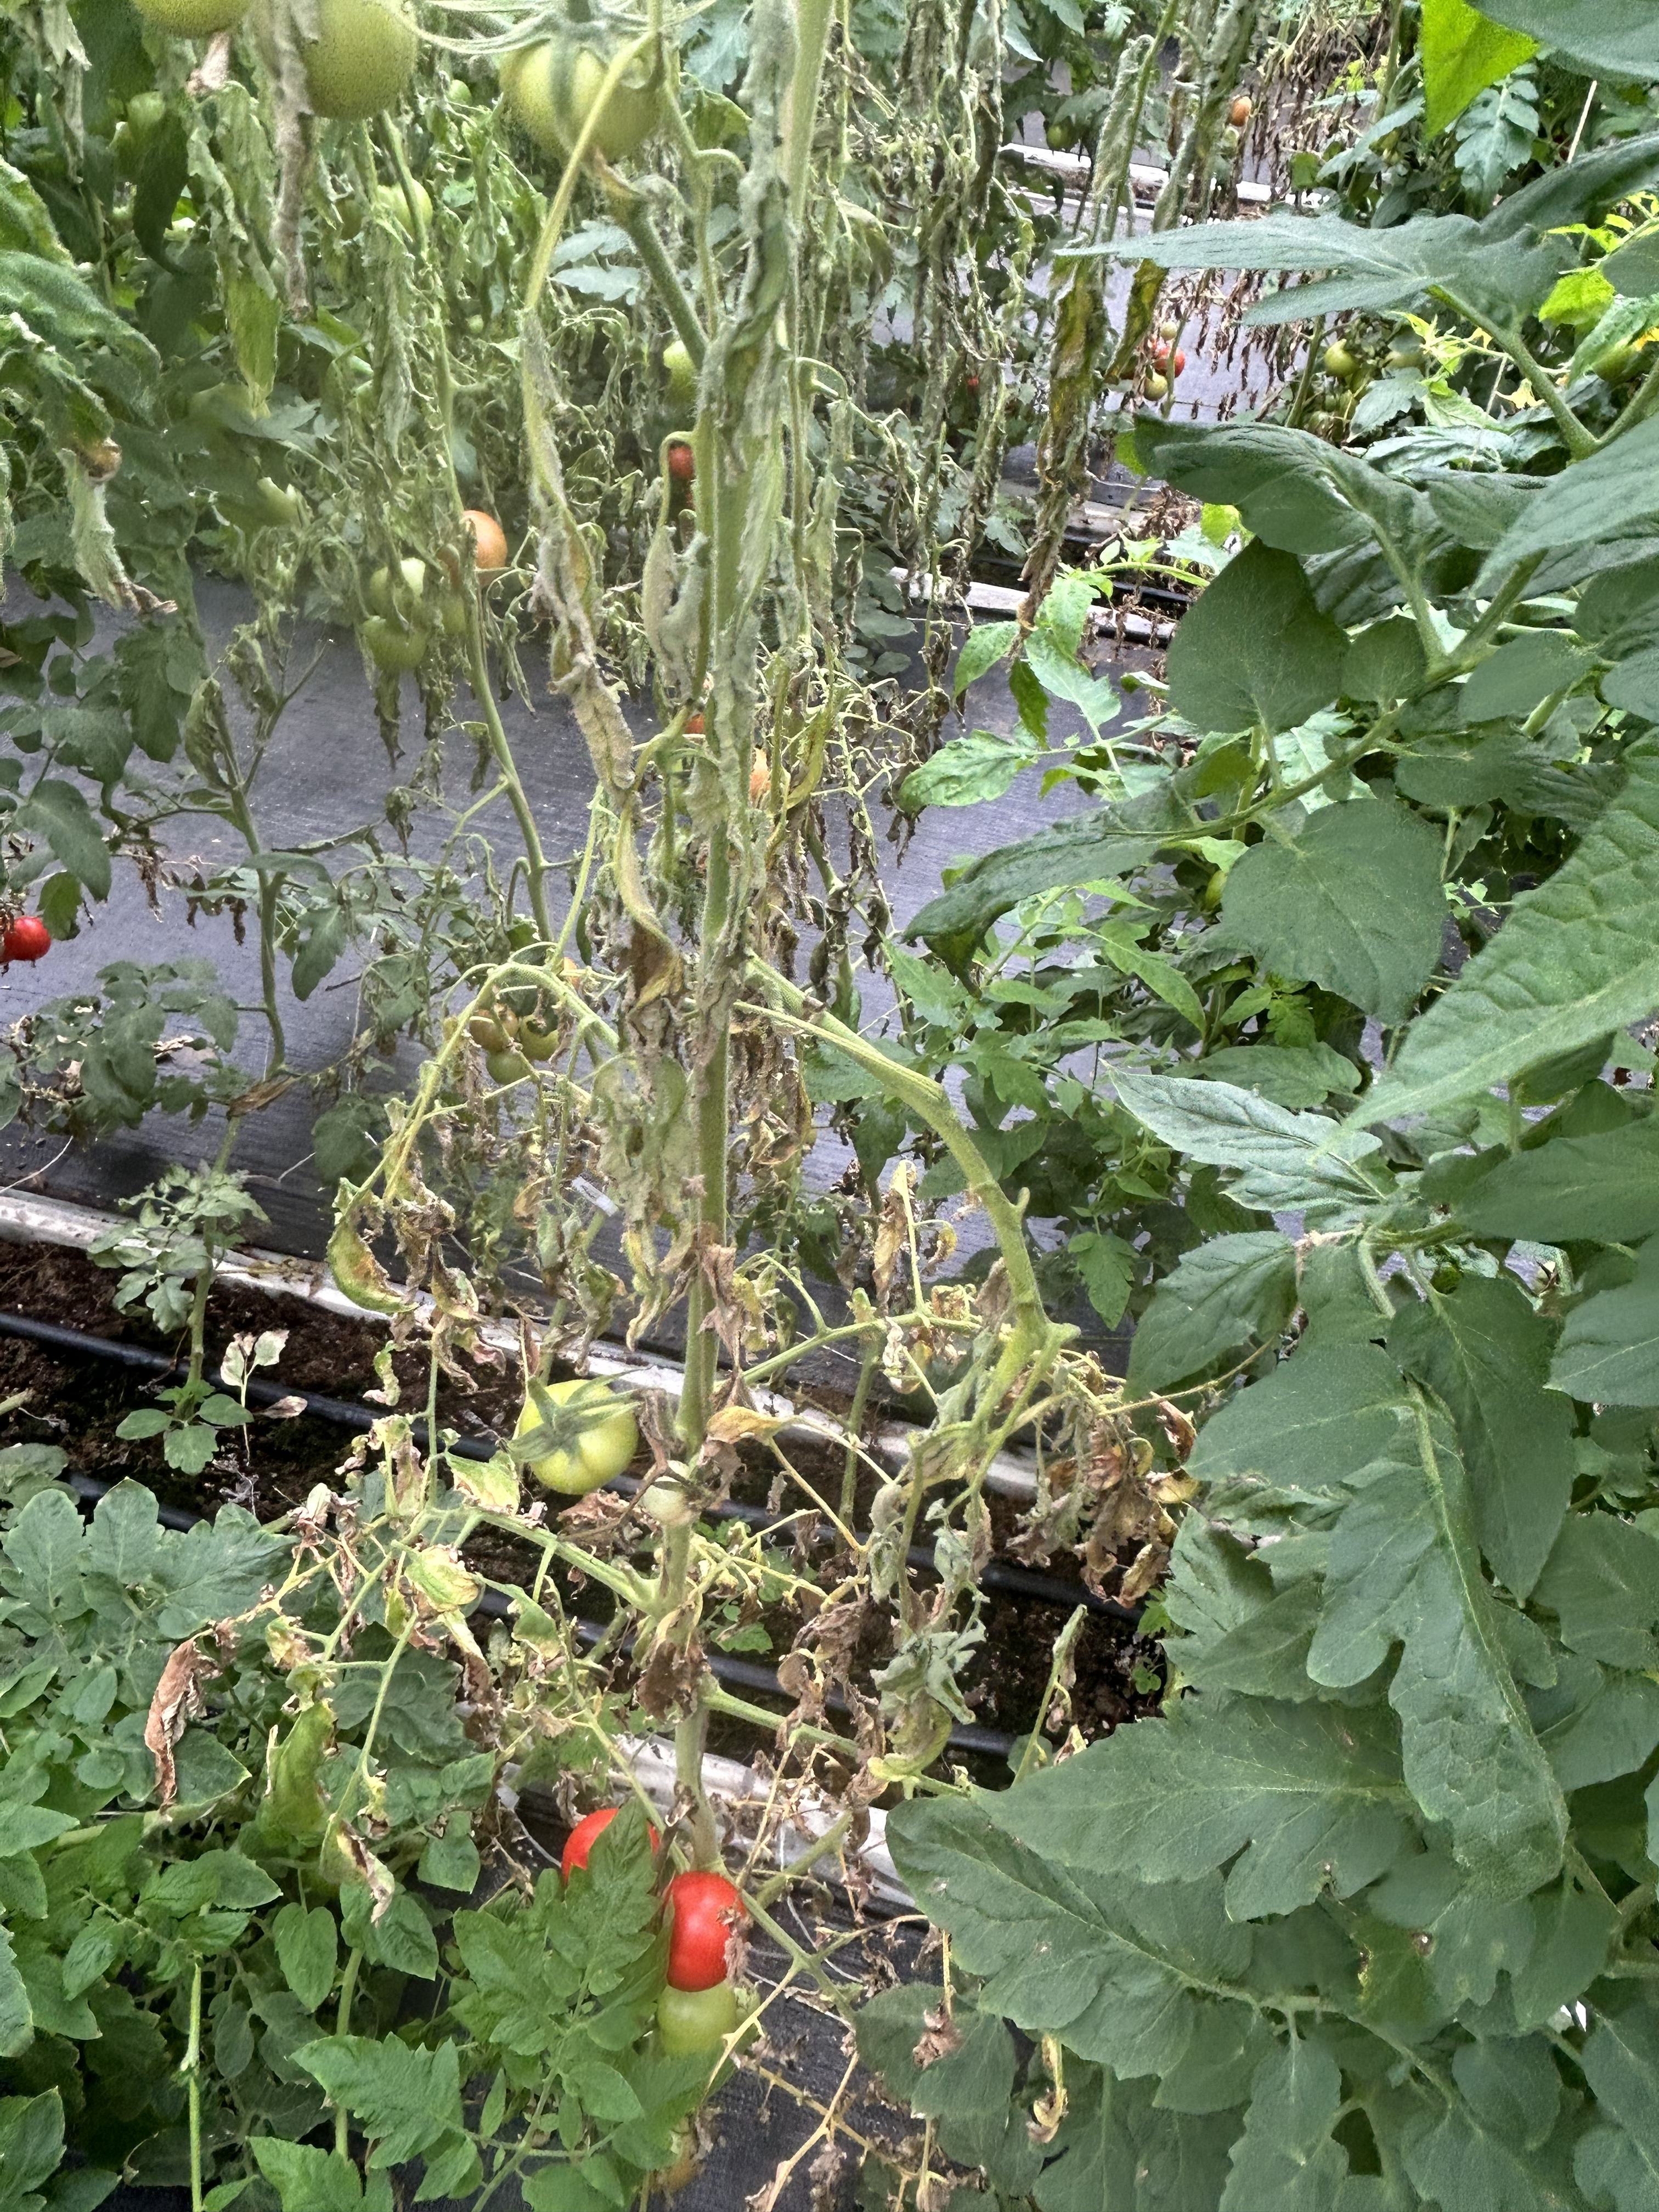
Disease: Wilt